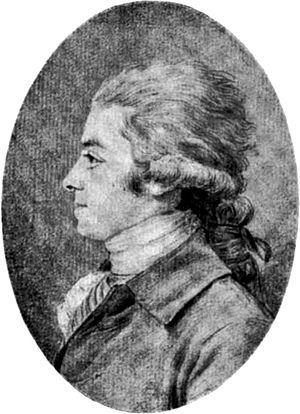
Jean-Baptiste Edmond Fleuriot-Lescot ou Lescot-Fleuriot, né à Bruxelles en 1761 et guillotiné à Paris le 10 thermidor an II, est un architecte et sculpteur belge, également connu pour son engagement révolutionnaire.
Avant la Révolution française, la municipalité de Paris est dirigée par le prévôt des marchands. Le 14 juillet 1789, après la prise de la Bastille, le prévôt des marchands de Paris, Jacques de Flesselles, est assassiné d'un coup de pistolet sur le parvis de l'Hôtel de ville. Le premier maire de Paris, Jean Sylvain Bailly, est nommé le lendemain.